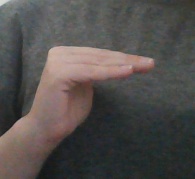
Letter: haa